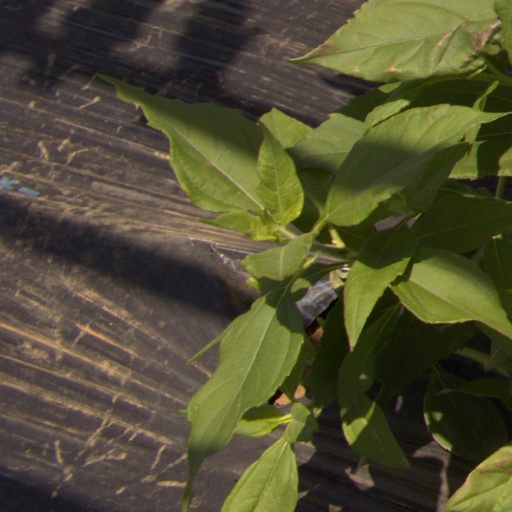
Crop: Jerusalem artichoke